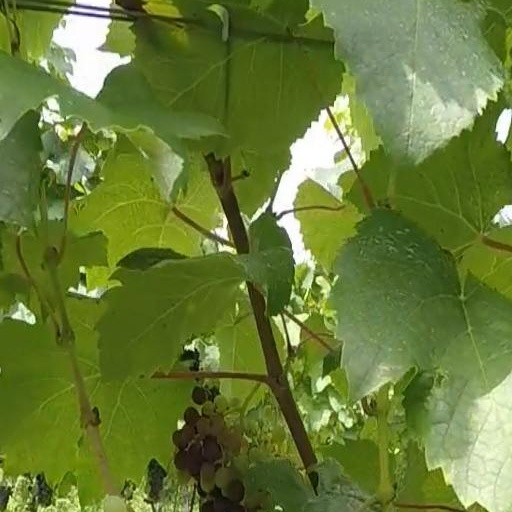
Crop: grape